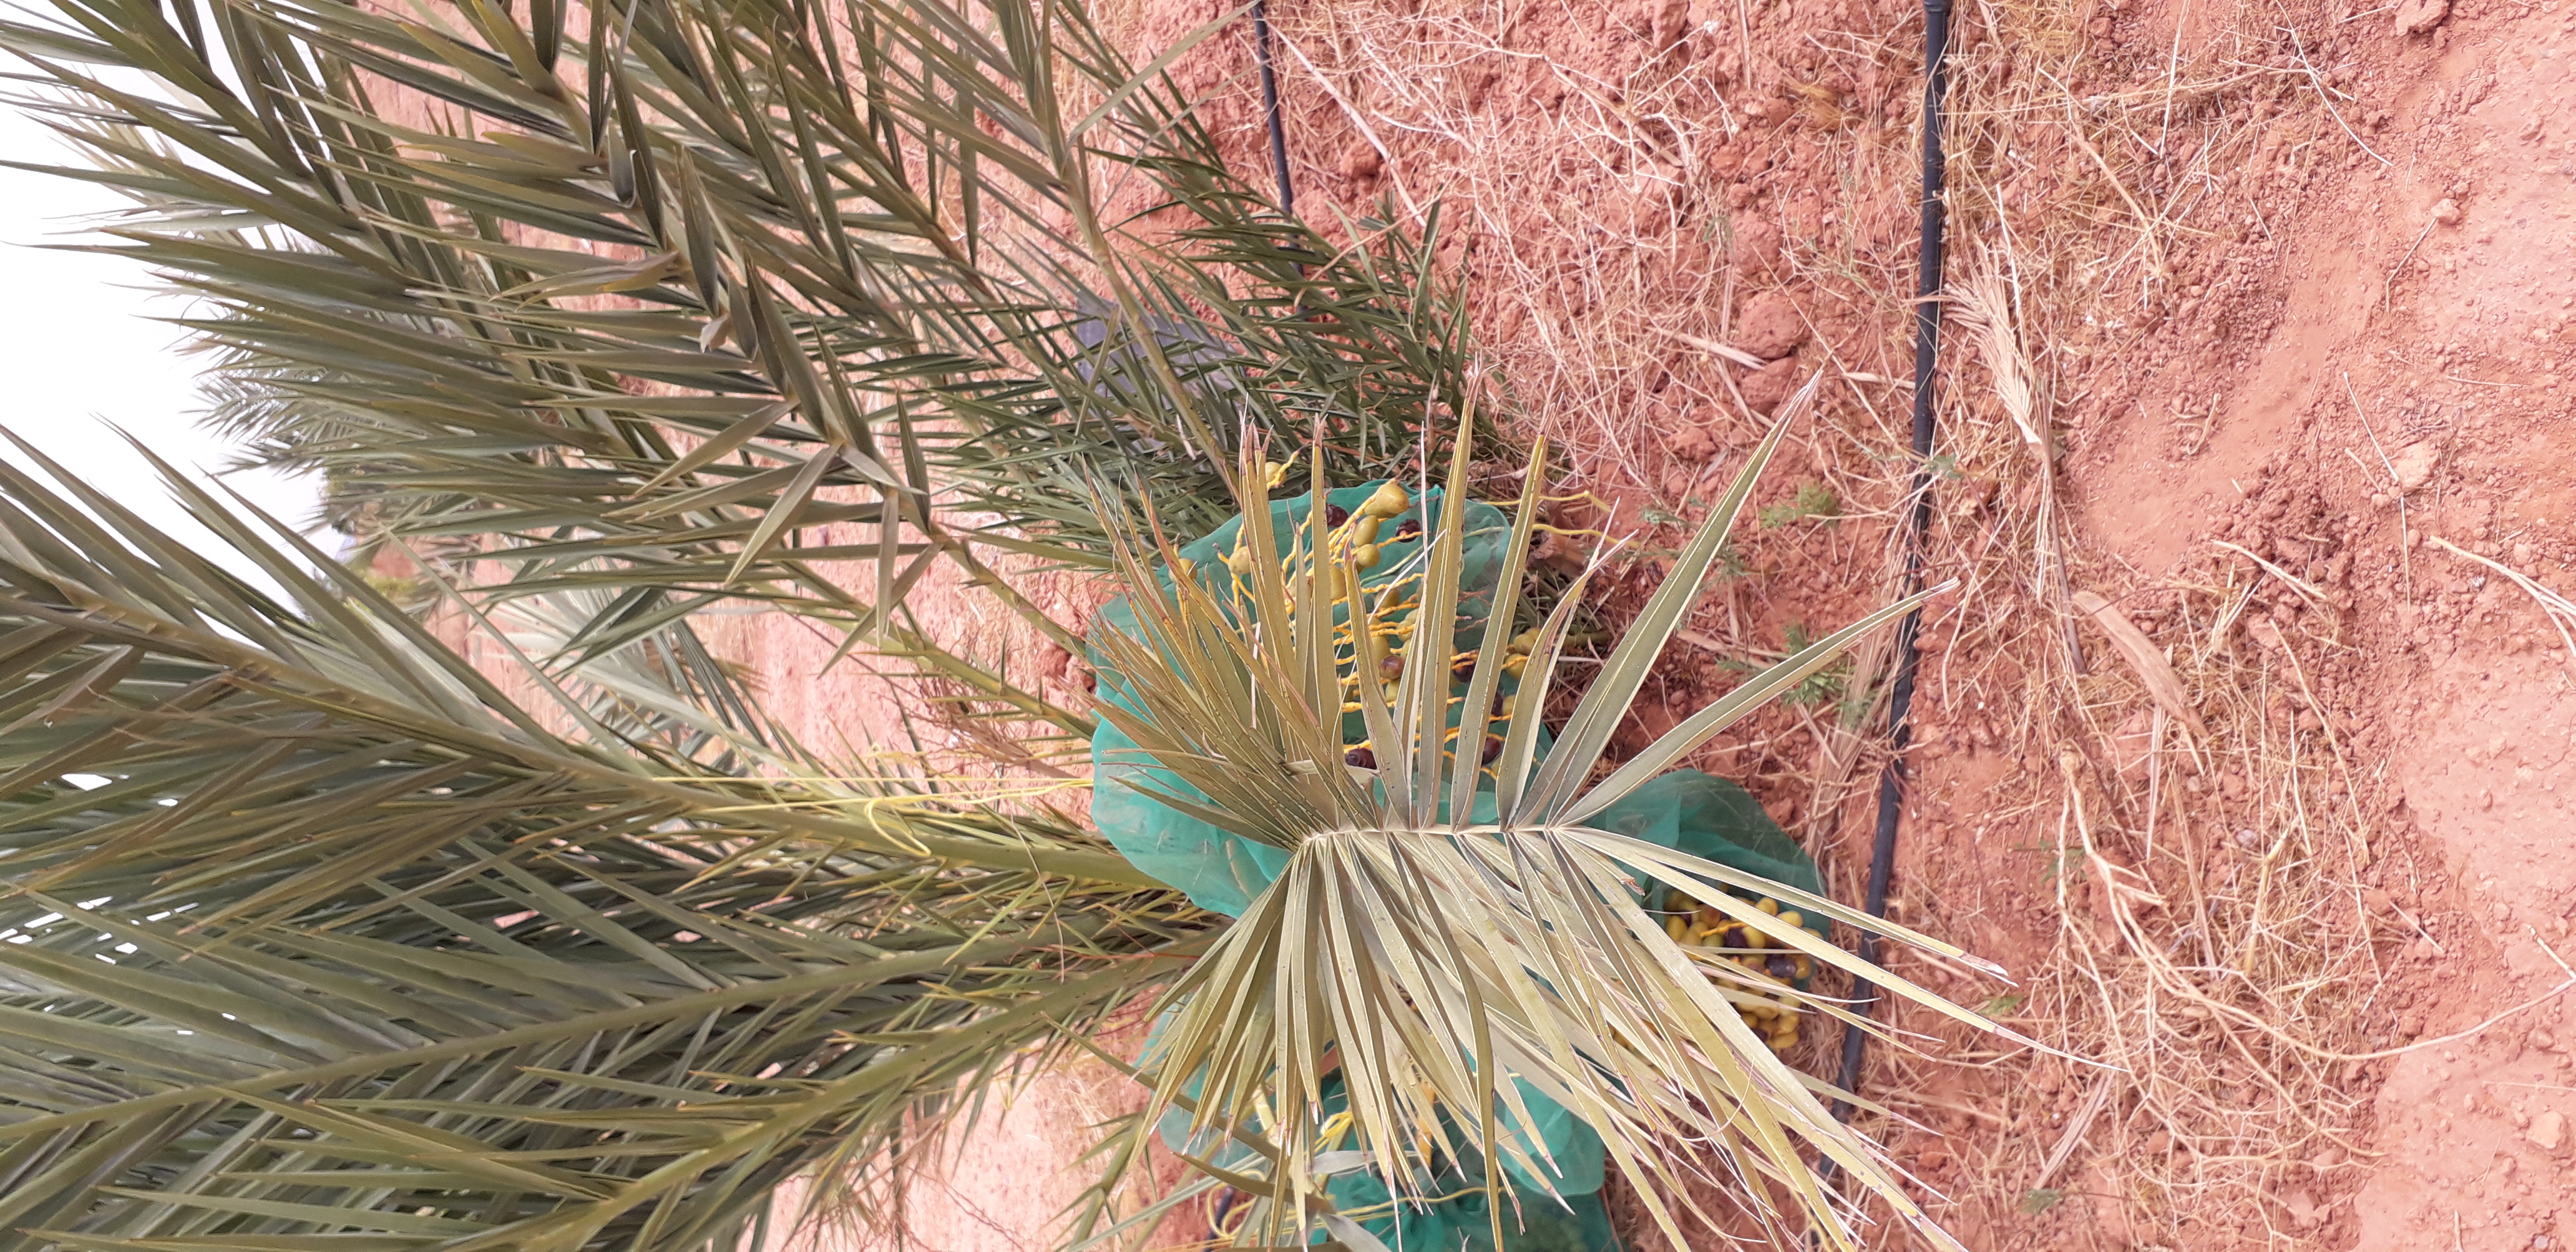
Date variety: kholt